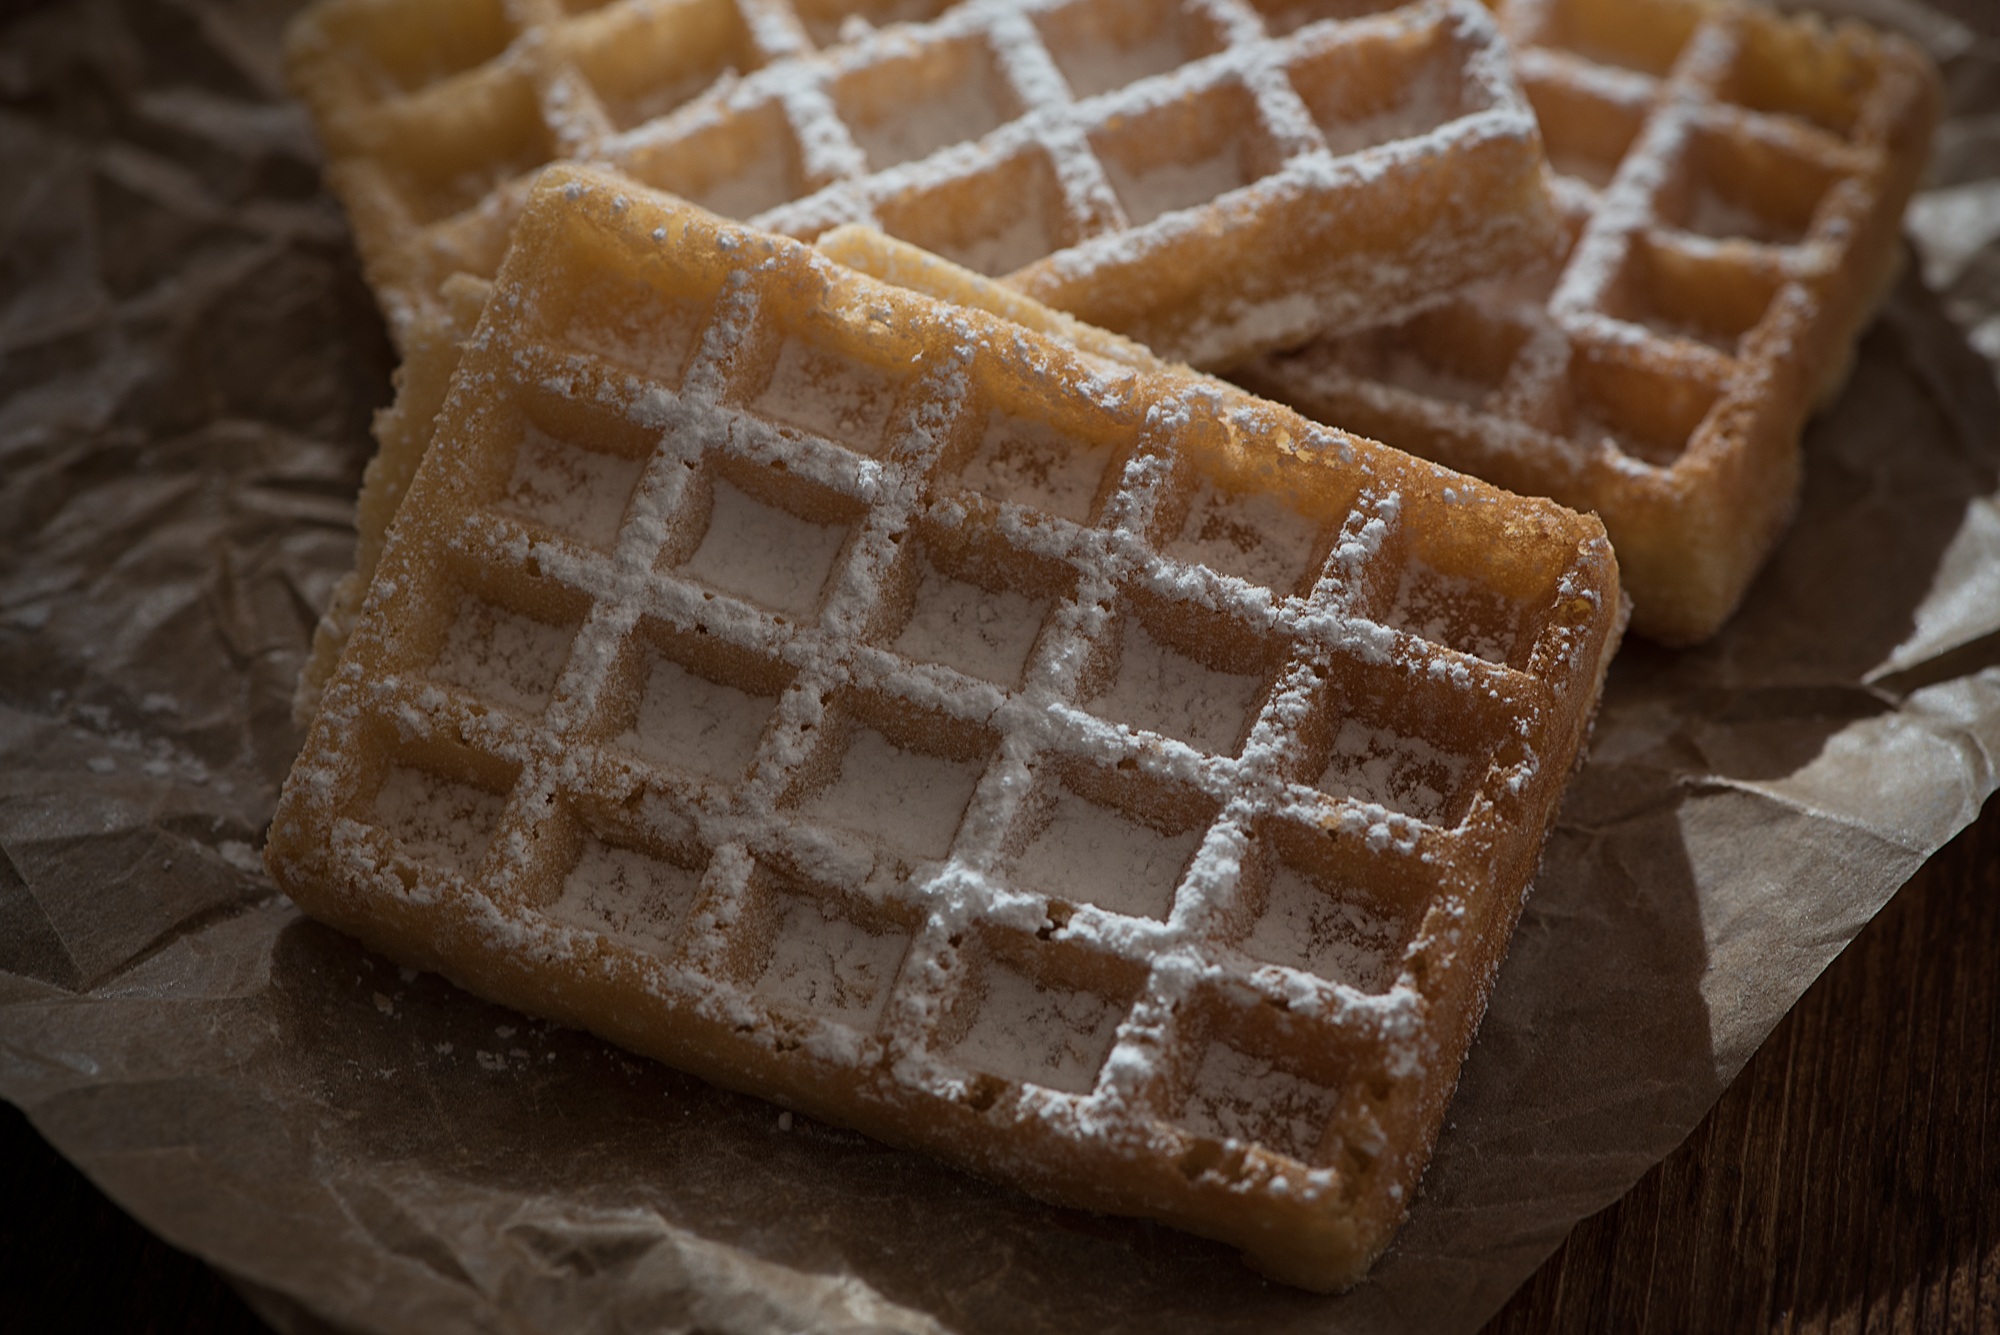
sweet, dish, meal, food, breakfast, close, dessert, eat, waffle, delicious, baked, calories, icing sugar, sugar, waffles, sweetness, benefit from, confectionery, flavor, small cakes, belgian waffle, sliced bread